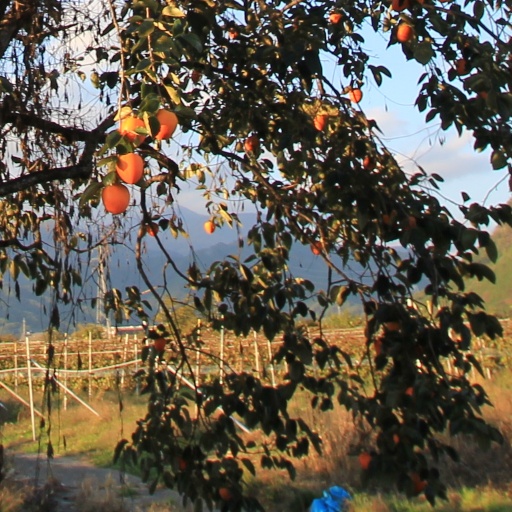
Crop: grape